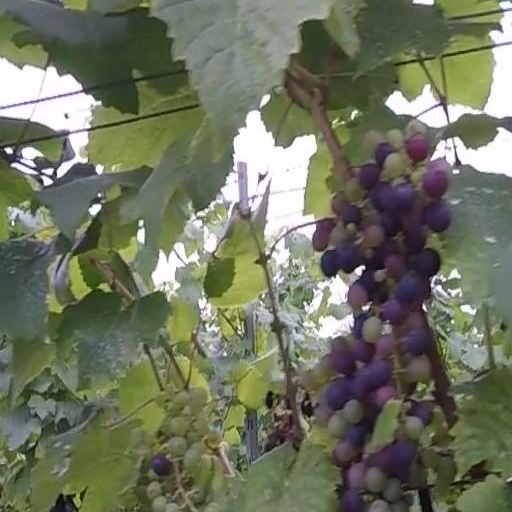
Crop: grape